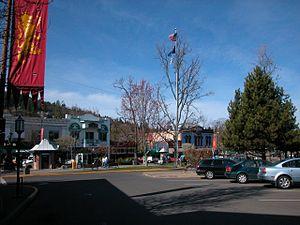
Ashland est une ville du comté de Jackson, dans le sud de l'État de l'Oregon, aux États-Unis.